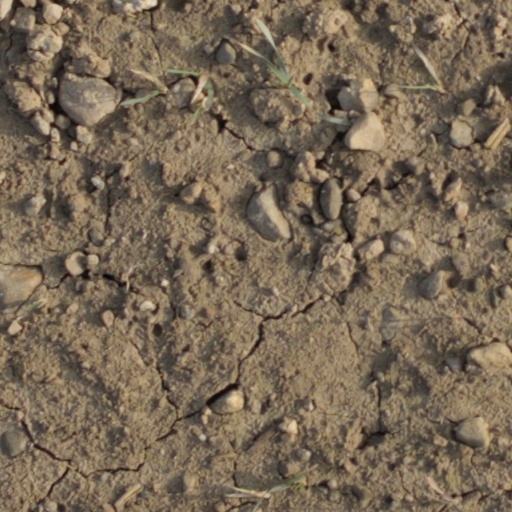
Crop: wheat